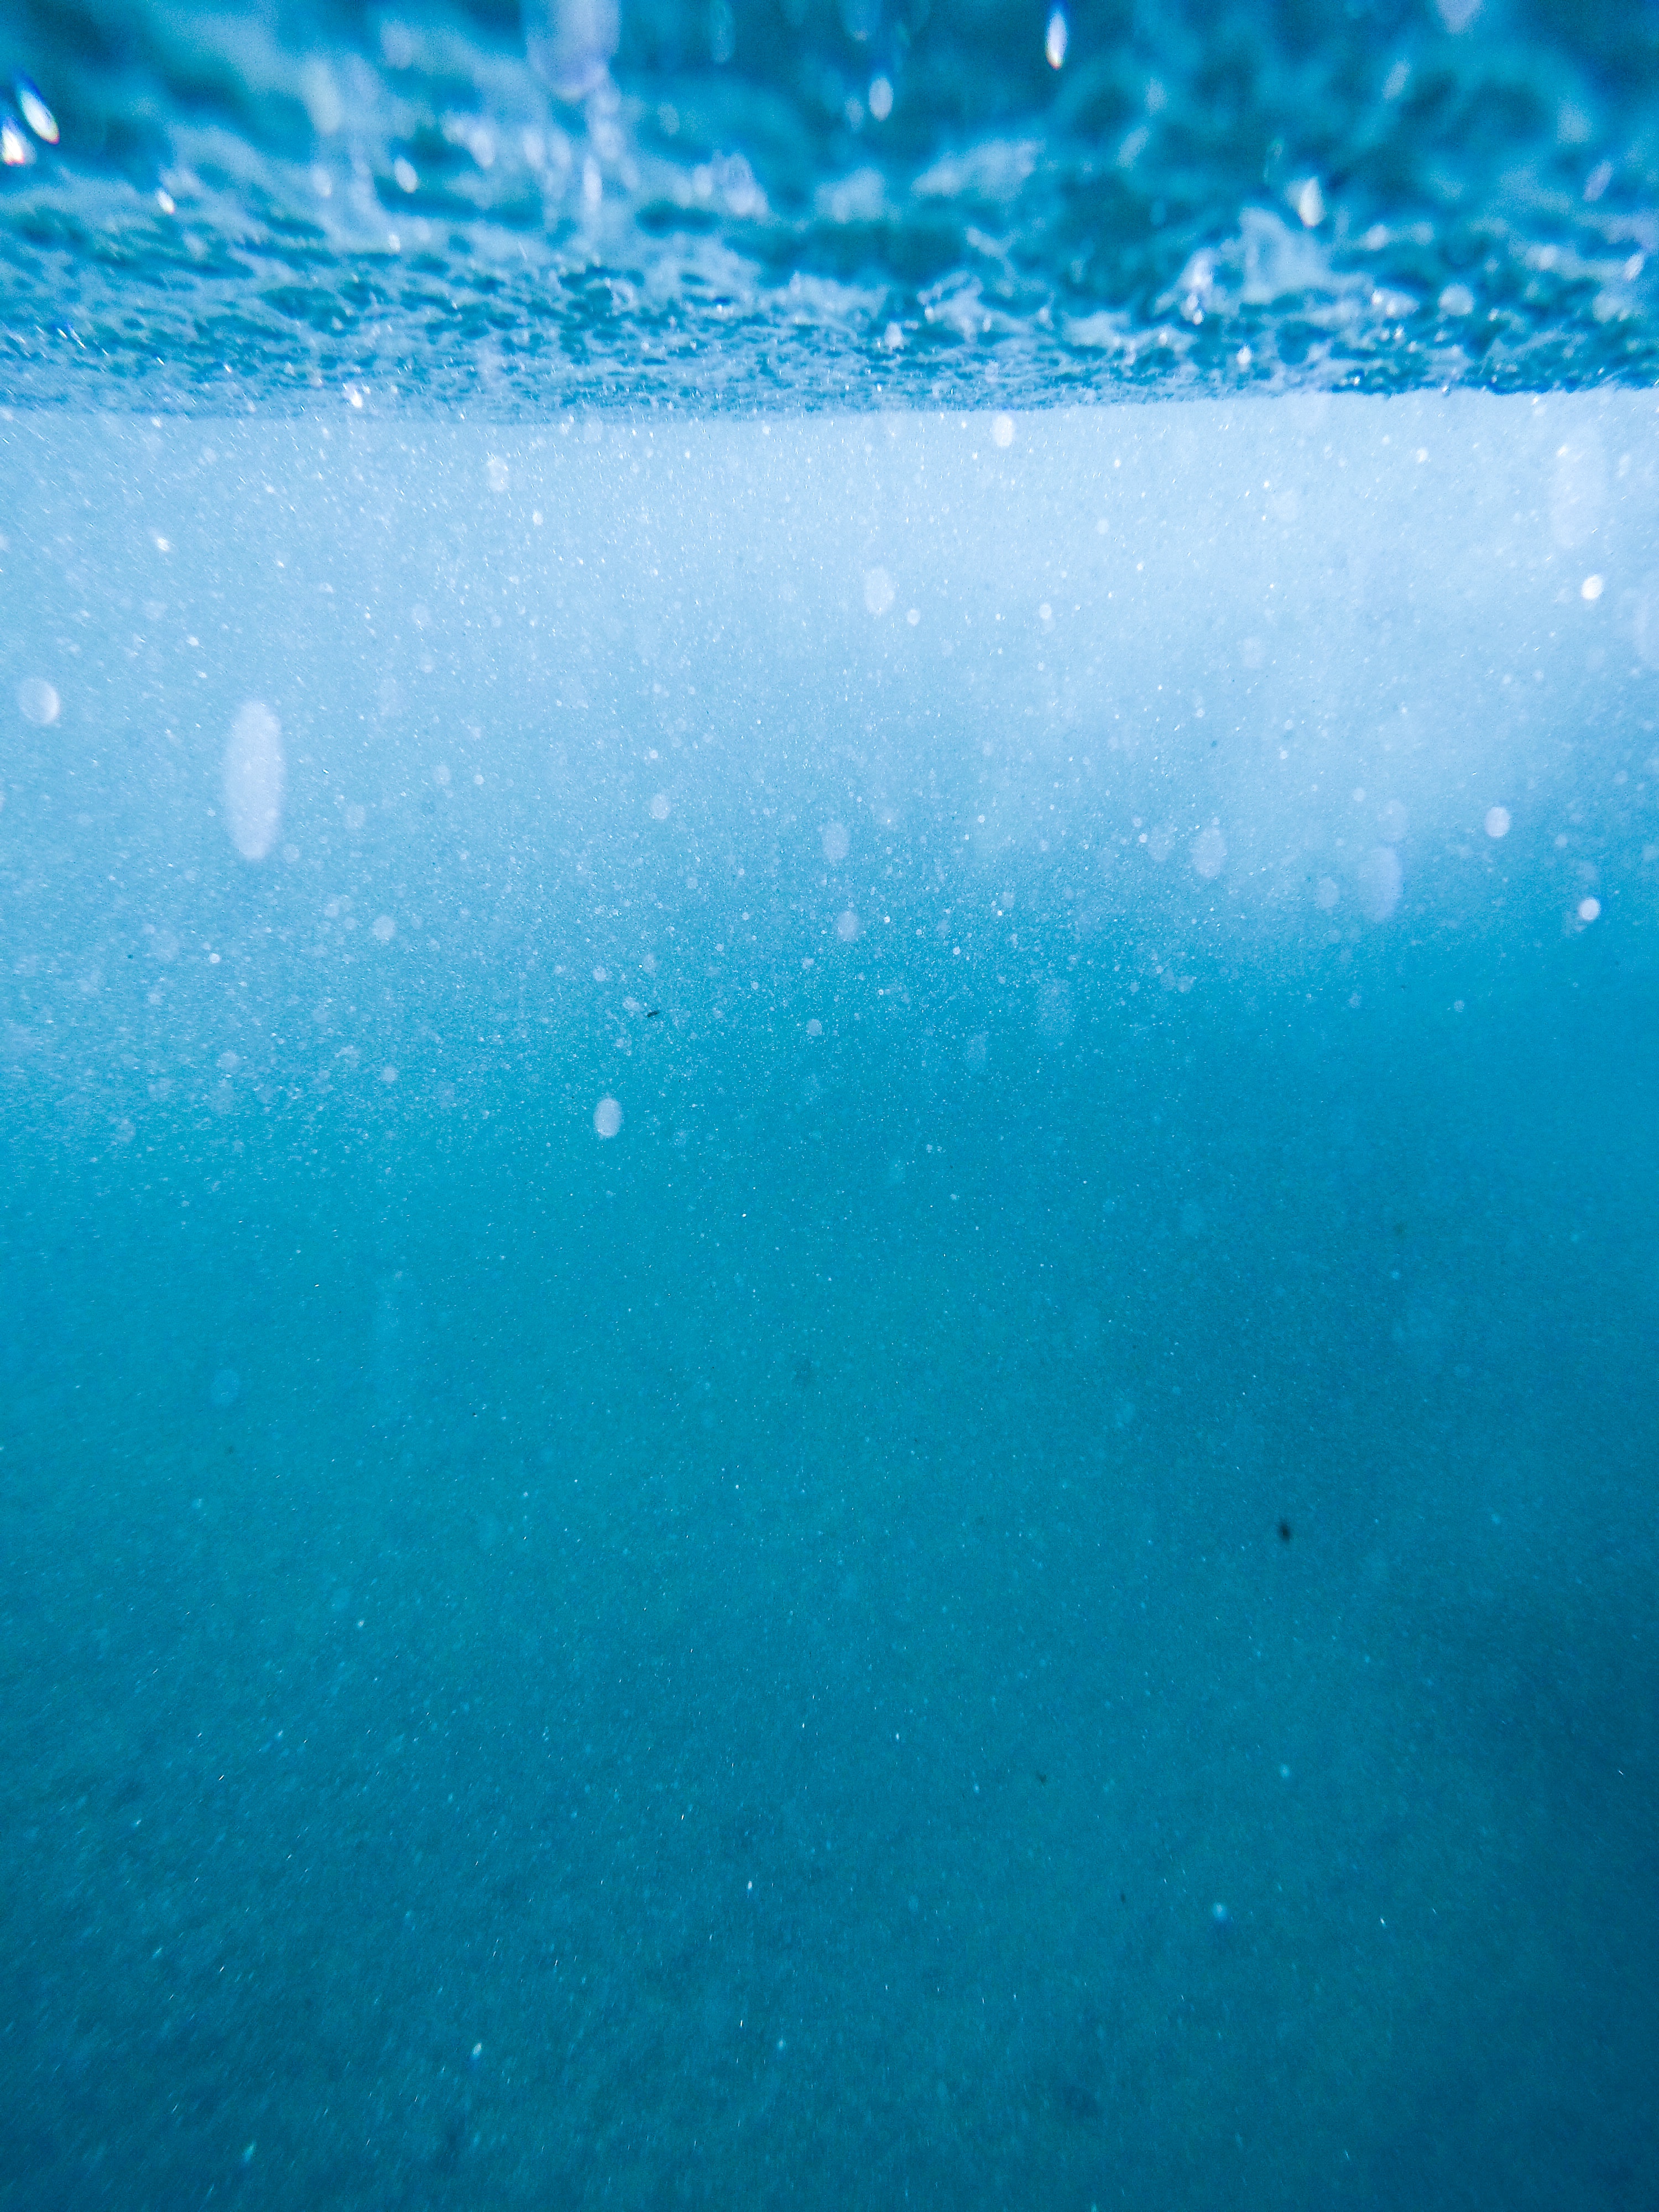
blue, water, aqua, sky, turquoise, azure, underwater, sea, water resources, ocean, atmosphere, calm, sunlight, cloud, wave, electric blue, liquid bubble